Fucosidosis

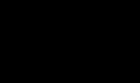
Fucose

Fucosidosis is a rare lysosomal storage disorder in which the FUCA1 gene experiences mutations that severely reduce or stop the activity of the alpha-L-fucosidase enzyme. The result is a buildup of complex sugars in parts of the body, which leads to death.